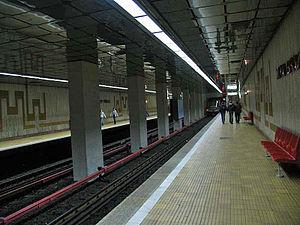
Intérieur de la station Mihai Bravu en 2005.
Mihai Bravu est une station de métro roumaine des lignes M1 et M3 du métro de Bucarest. Elle est située quartier Vitan dans le Sector 3 de la ville de Bucarest.